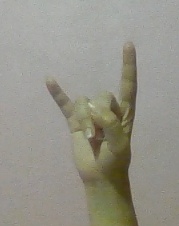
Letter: la